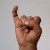
The image shows a hand gesture representing the letter 'I' in Indian Sign Language.